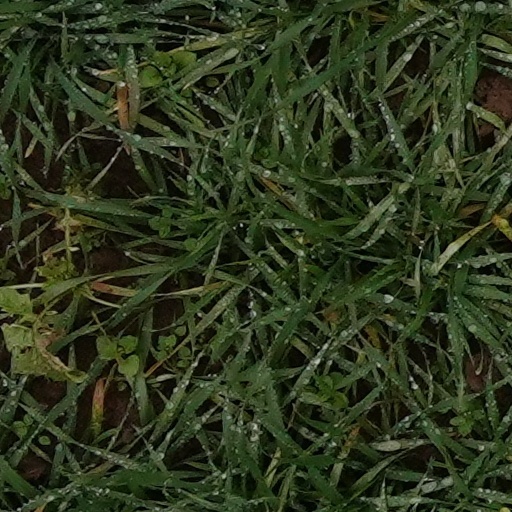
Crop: wheat